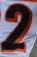
Number: 2